Korey Stringer

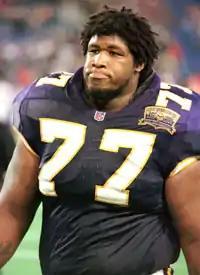
Stringer with the Vikings

Korey Damont Stringer (May 8, 1974 – August 1, 2001) was an American professional football offensive tackle who played in the National Football League (NFL) for six seasons. He played college football for the Ohio State Buckeyes and was recognized as an All-American. He was selected in the first round of the 1995 NFL draft by the Minnesota Vikings. On August 1, 2001, Stringer died from complications brought on by heat stroke during the Vikings' training camp in Mankato, Minnesota.